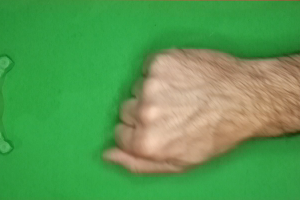
Label: rock